Priya Amar Priya

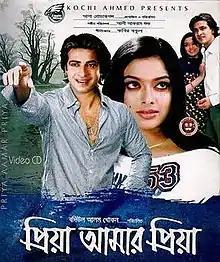
The film CD cover

 is a 2008 Bangladeshi romantic-action film. The film was directed by Badiul Alam Khokon and produced by Monir Hossain under the banner of Asha Production. The film is a remake of the 2002 Kannada-language film "Appu", which was later remade in Telugu as "Idiot" (2002), in Tamil as "Dum" (2003) and in Bengali as "Hero" (2006). It was the second Kannada film remade film in Bangladeshi Bengali after M. S. Rajashekar's "Anuraga Aralithu" starring Dr. Rajkumar, Madhavi and Geetha.